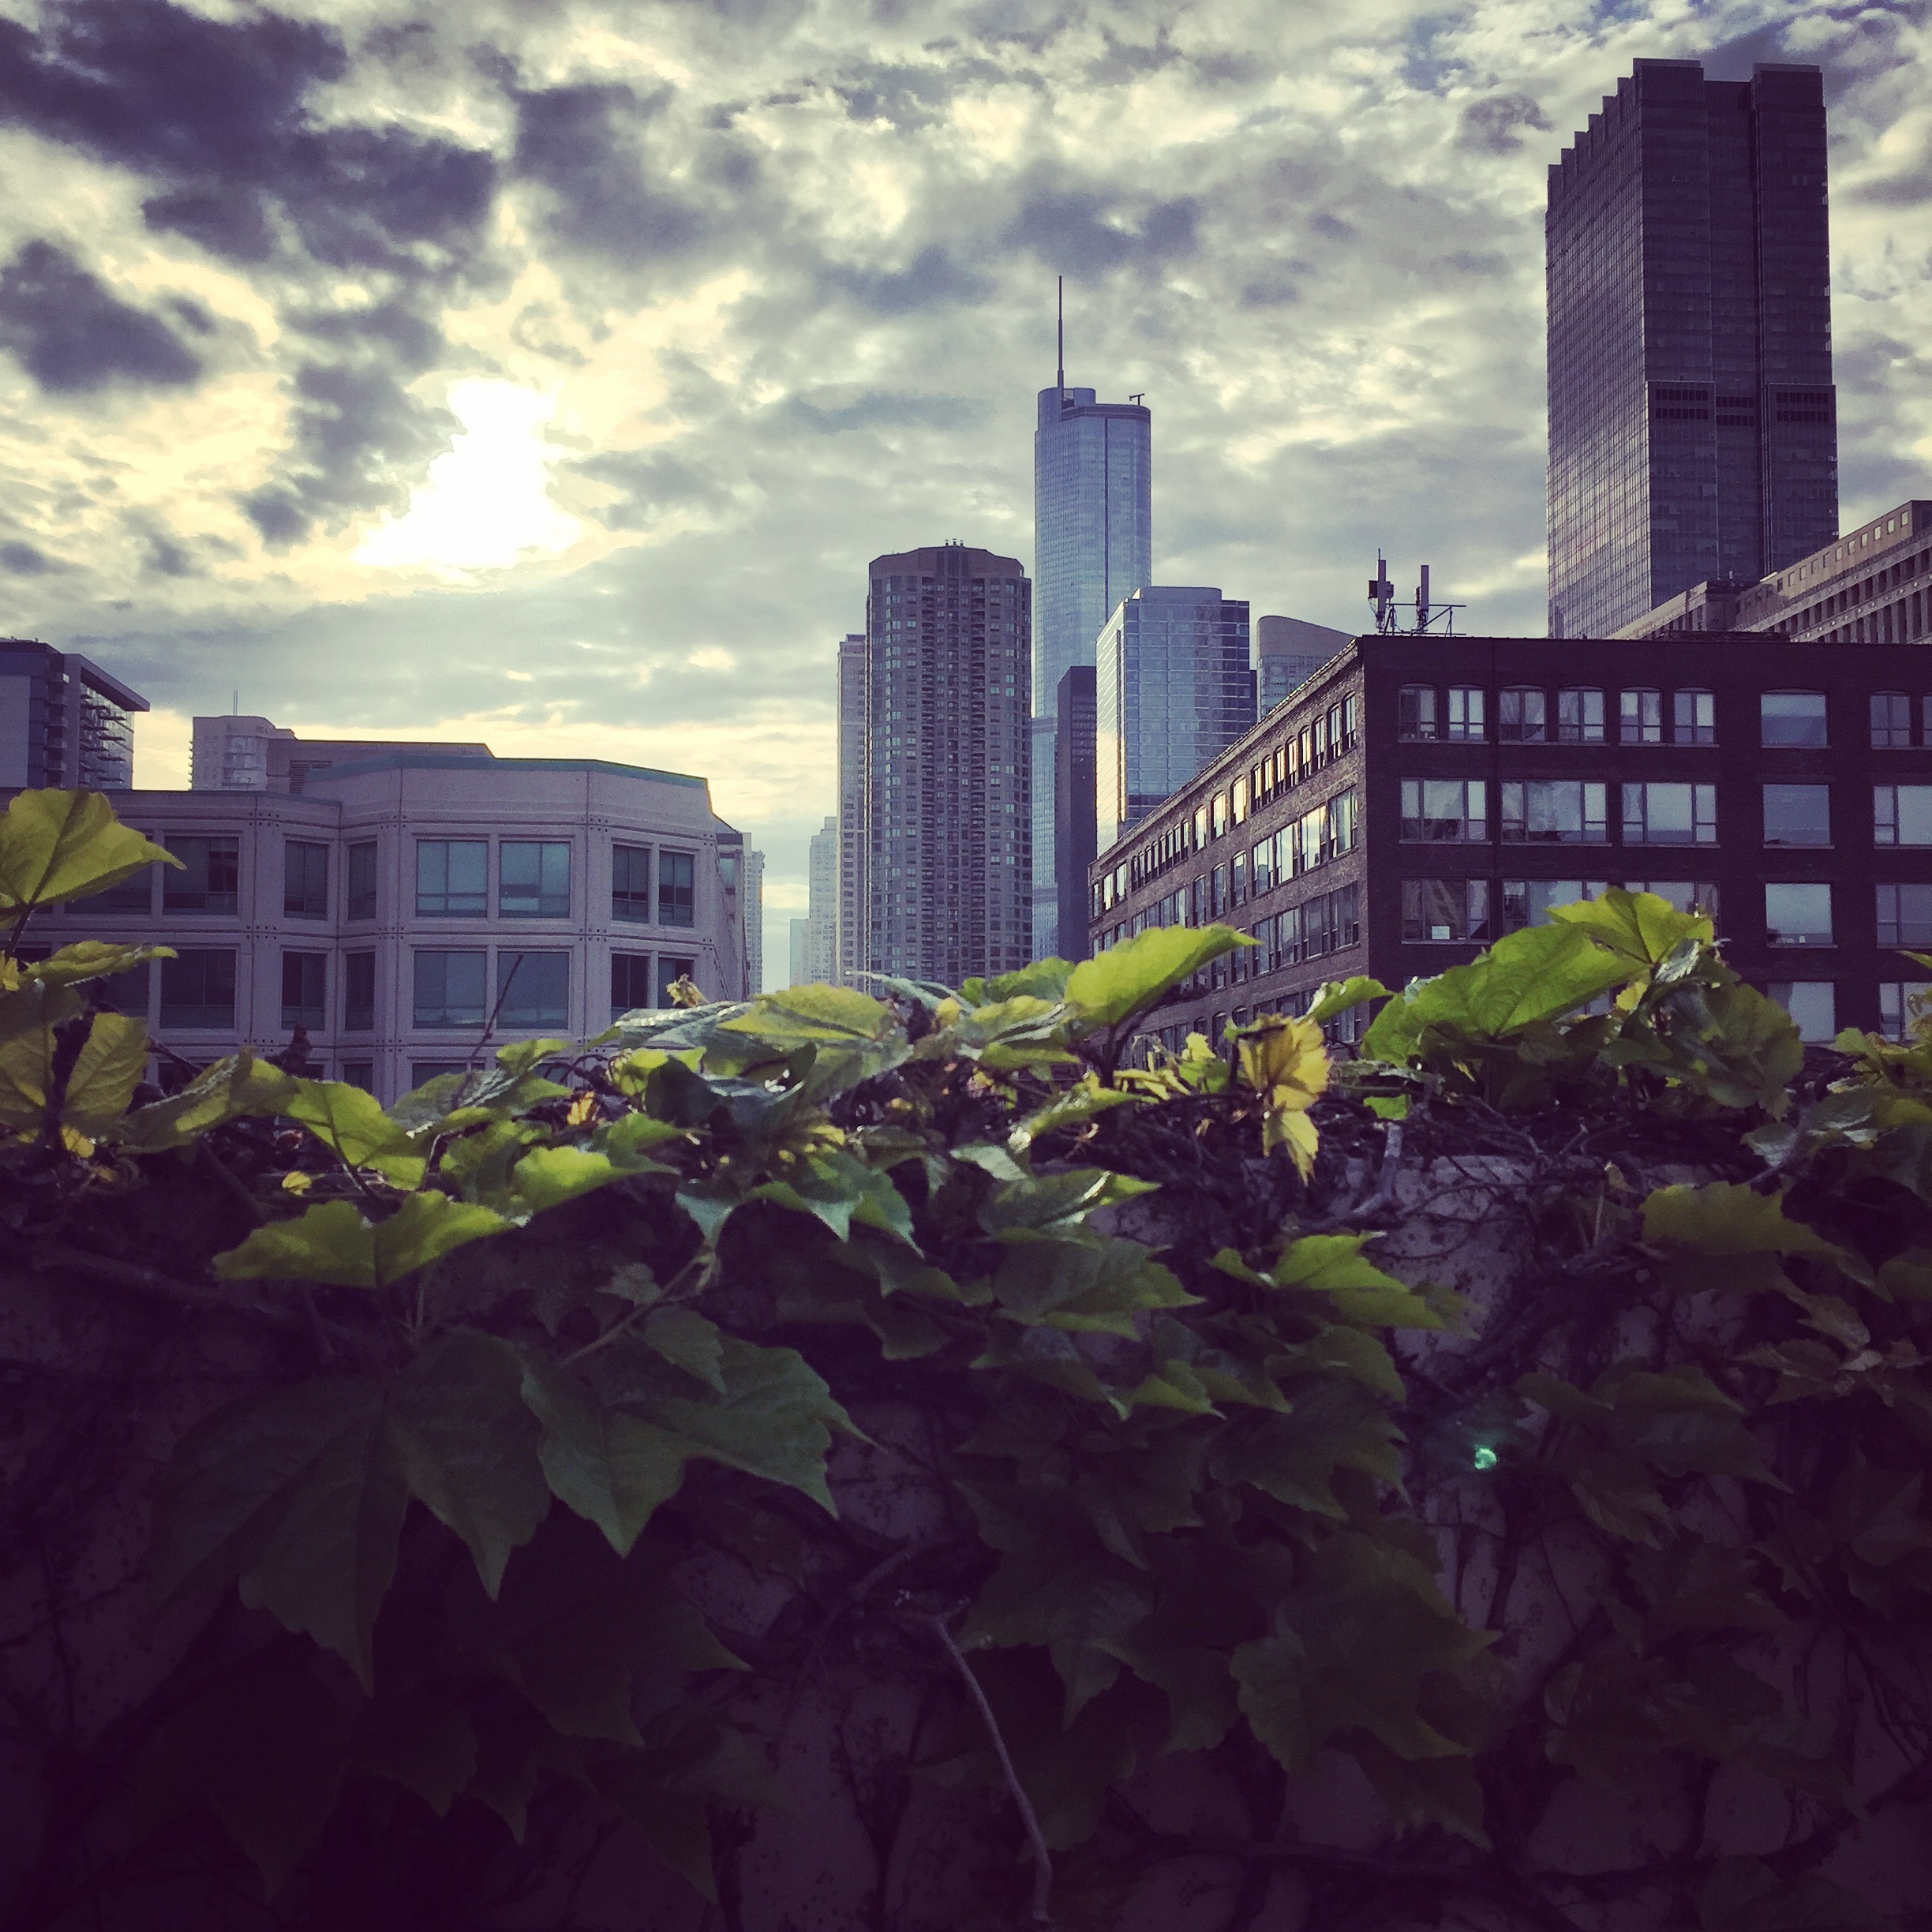
nature, horizon, light, sky, sunshine, sun, sunset, skyline, sunlight, cloudy, morning, flower, city, skyscraper, cityscape, summer, dusk, environment, evening, reflection, weather, landmark, blue, cloudscape, sunny, clouds, bright, day, sunbeam, metropolis, screenshot, urban area, residential area, atmospheric phenomenon, human settlement